Prince Frederick Ferdinand Constantin of Saxe-Weimar-Eisenach

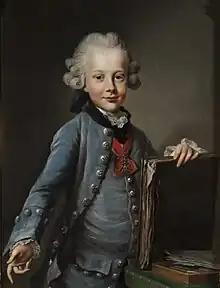
Prince Frederick Ferdinand Constantin, painted by Johann Georg Ziesenis

Prince Friedrich Ferdinand Constantin of Saxe-Weimar-Eisenach (8 September 1758 in Weimar – 6 September 1793 in Wiebelskirchen, now part of Neunkirchen) was a titular Duke of Saxe-Weimar-Eisenach and a major general in the army of the Electorate of Saxony. He lived during the Age of Enlightenment.